Anouvong

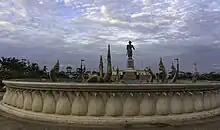
Statue of Chao Anouvong in Chao Anouvong Park, Vientiane.

Chao Anouvong, or regnal name Xaiya Setthathirath V, (1767 – 1829), led the Lao rebellion (1826–28) against Siam as the last monarch of the Kingdom of Vientiane. Anouvong succeeded the throne in 1805 upon the death of his brother, Chao Inthavong, "Xaiya Setthathirath IV", who had succeeded their father, Ong Bun or Phrachao Siribounyasan "Xaiya Setthathirath III". Anou was known by his father's regnal number until recently discovered records disclosed that his father and brother had the same regnal name.